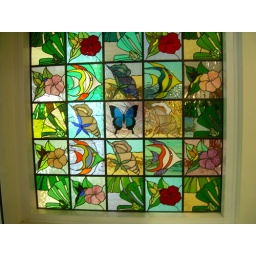
Some cool stained glass work in the Cairns library